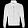
Label: Coat